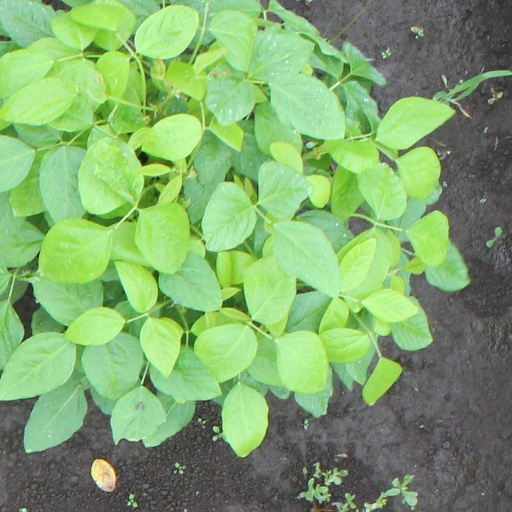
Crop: soybean